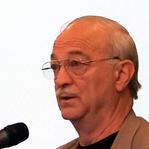
Age: 65